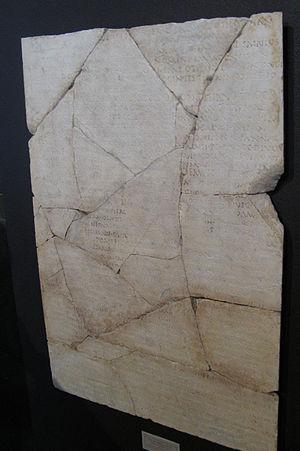
Inscription latine d'époque romaine trouvée à Rome. Extrait du commentaire des Frères Arvales pour l'année 69 ap. J.-C.. Référence
Les Frères arvales formaient un corps de prêtres de la Rome antique qui pratiquaient des sacrifices annuels en faveur de la déesse Dea Dia, divinité mal connue, pour garantir de bonnes récoltes. Leur culte est connu par les inscriptions qui sont des comptes-rendus de leurs rituels.